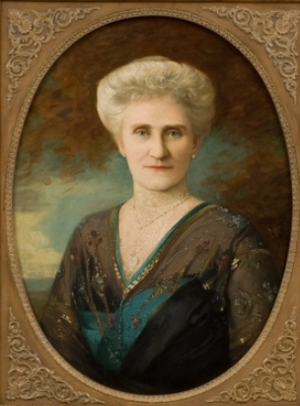
Charles William également connu « C. W. Post », né le 26 octobre 1854 et mort le 9 mai 1914 est un inventeur américain, fabricant de céréales et d'aliments pour petit-déjeuner, ainsi qu'un pionnier de l'industrie des aliments préparés. Il est le fondateur de Post Foods.